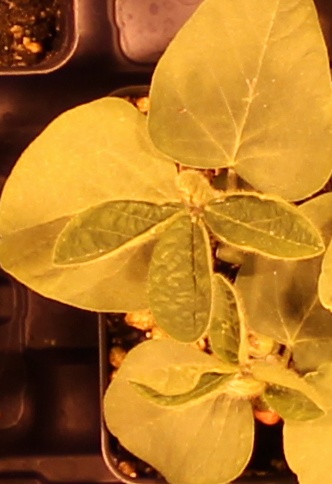
Label: Soybean